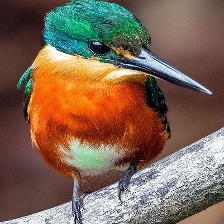
Species: PYGMY KINGFISHER
Scientific name: ISPIDINA PICTA